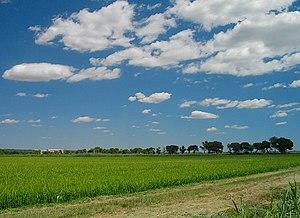
La cuisine de la Provence méditerranéenne est avant tout une cuisine liée aux produits de la pêche, de l'élevage et du terroir.
Arles est une commune du département des Bouches-du-Rhône, en région Provence-Alpes-Côte d'Azur. Il s'agit de la plus grande commune de France métropolitaine avec quelque 75 893 hectares. La ville est traversée par le Rhône et se trouve entre Nîmes et Marseille.
La cuisine occitane est une cuisine diversifiée qui a des traits caractéristiques de la cuisine méditerranéenne, mais se différencie des cuisines catalane et italienne. En raison de la taille de l'Occitanie et la grande variété de ses terroirs, allant des Pyrénées aux Alpes, de la côte méditerranéenne au Massif central qu'elle englobe majoritairement, c'est une cuisine très variée mais, au-delà de la traditionnelle partition entre l'usage de la graisse de canard au sud ouest et de l'huile d'olive au sud-est, il existe un certain nombre de traits communs à l'ensemble de ce territoire et l'opposant parfois nettement au reste de la France.
Les cuisines arlésienne et camarguaise sont très tôt influencées par leur environnement, le delta du Rhône. La cuisine camarguaise, notamment, à longtemps évolué en vase clos, sur les produits du terroir. Elle n'en a pas moins évolué au cours des siècles suivants, en particulier avec l'arrivée des produits comestibles du Nouveau Monde, l'apport de la culture du riz de Camargue, et l'élevage taurin.